Abdul Raheem Abdulla

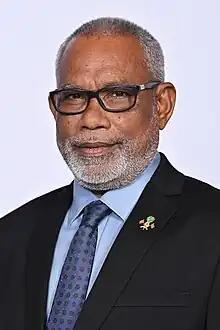
Official portrait, 2023

Abdul Raheem Abdulla (born 19 April 1967) more popularly known as Adhurey is a Maldivian politician currently serving the 21st speaker of the People's Majlis since 28 May 2024 before which he was serving as a Special Advisor to the President of Republic of Maldives Mohamed Muizzu. He is the chairman of People's National Congress.